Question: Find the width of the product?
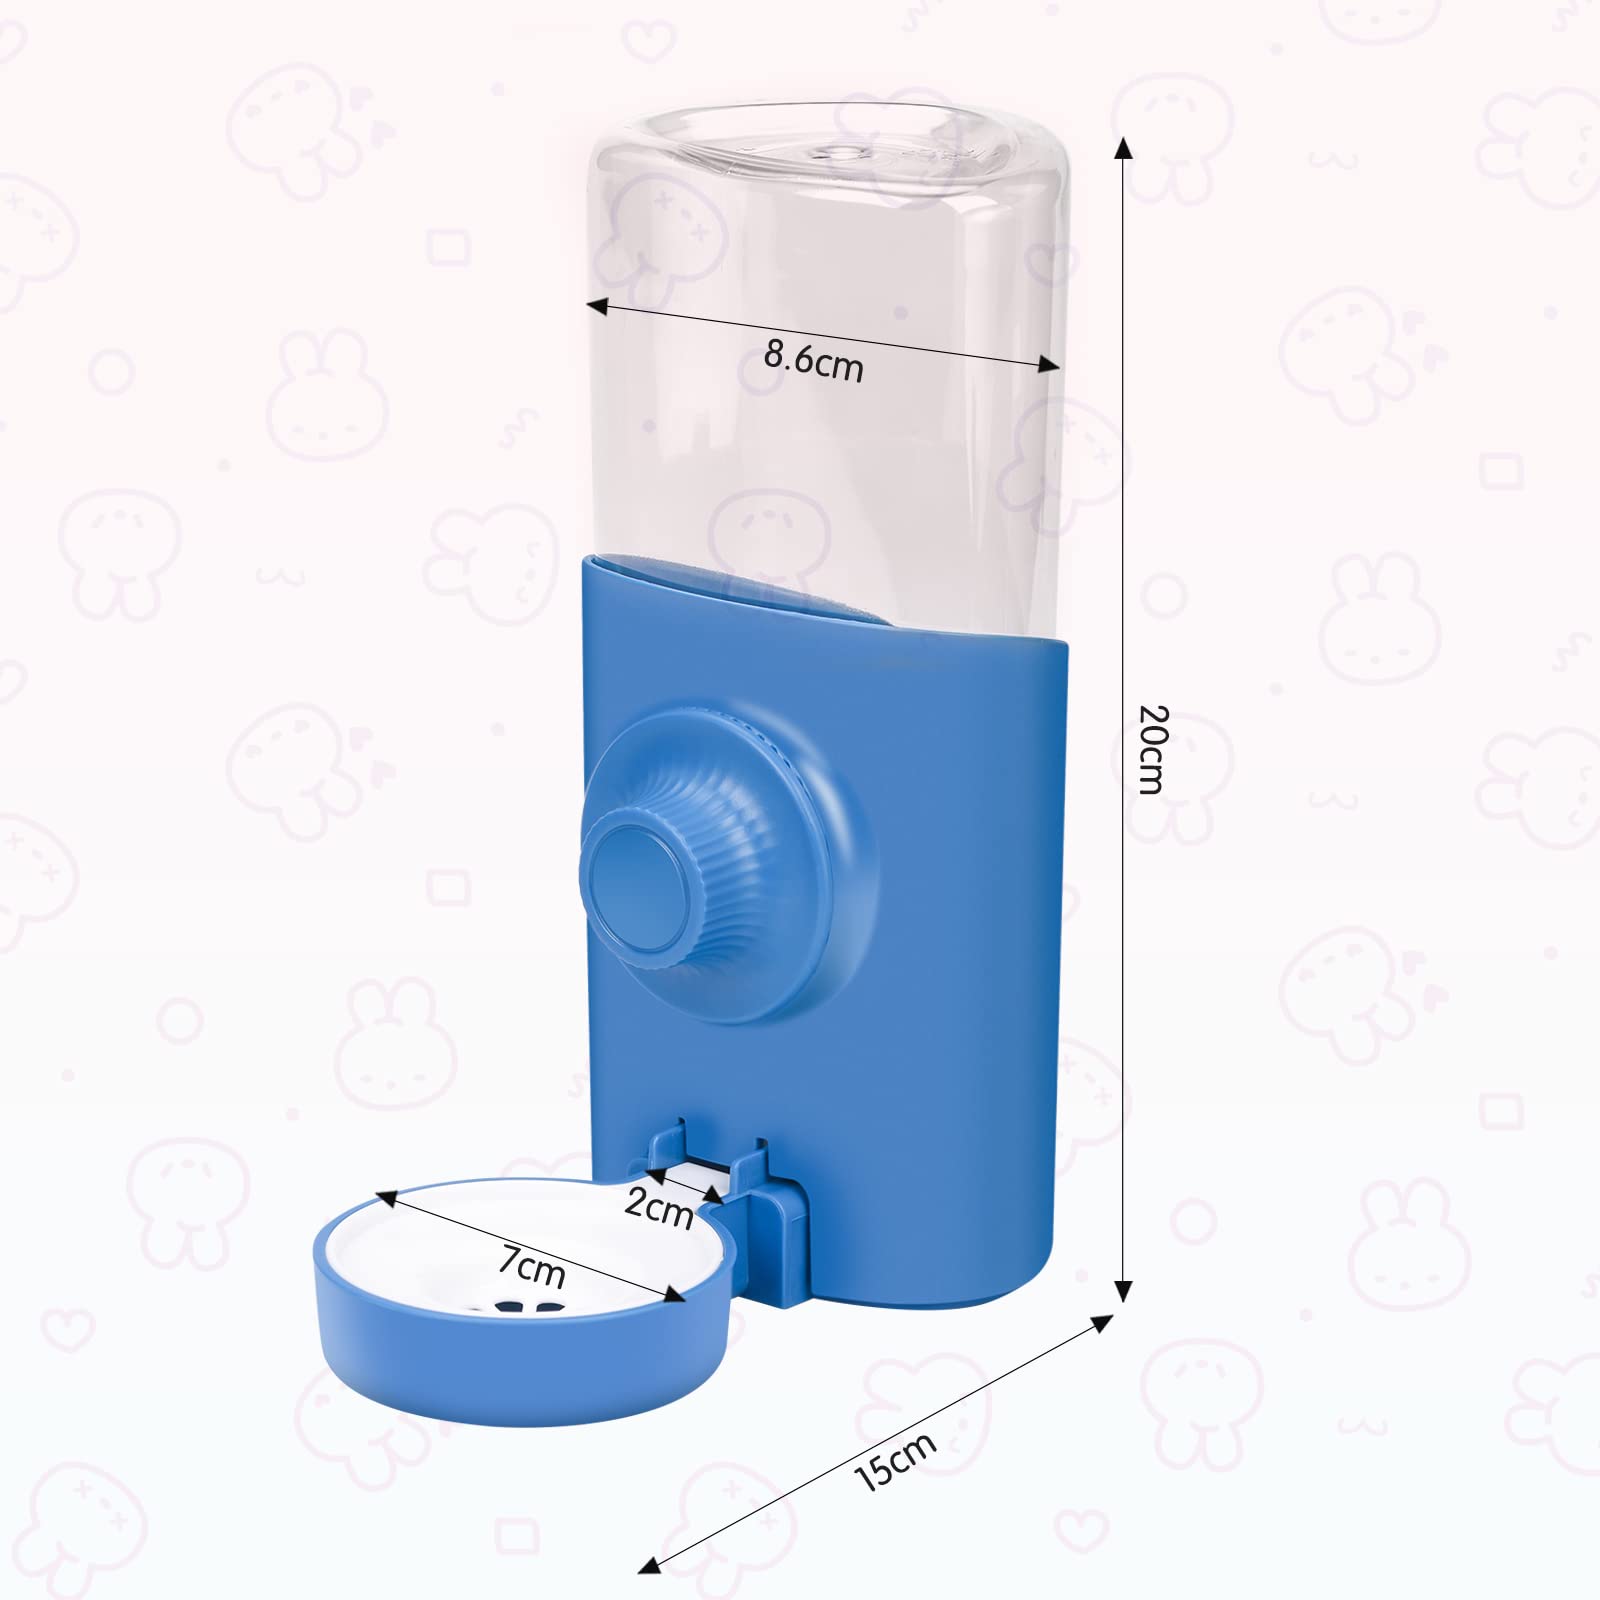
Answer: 8.6 centimetre